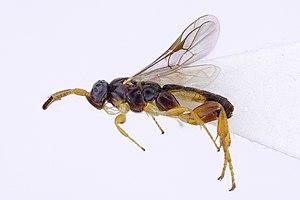
Schlupfwespe der Art Orthocentrus ashaninka Zwakhals, 2015 (Orthocentrinae) aus Peru (Dept. Huánuco, Panguana). Publikation: Mitt. Münchner Ennt. Ges. 105, 65-78, 2015.